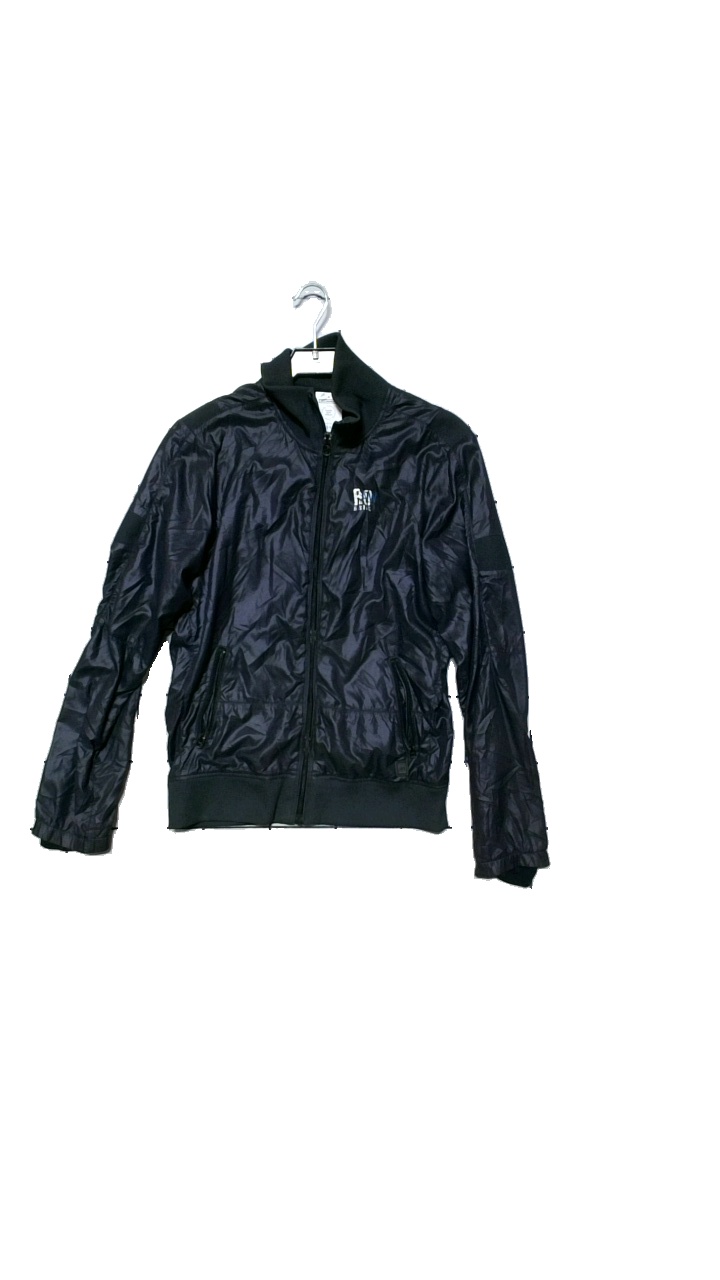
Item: Jacket (Men)
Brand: G-star Raw
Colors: Blue
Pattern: Logo print
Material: Shell: 100% polyester. Lining: 96% polyamide, 4% elastane
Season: Summer
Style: Sports
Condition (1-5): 4
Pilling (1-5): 4
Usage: Reuse
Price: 150-250